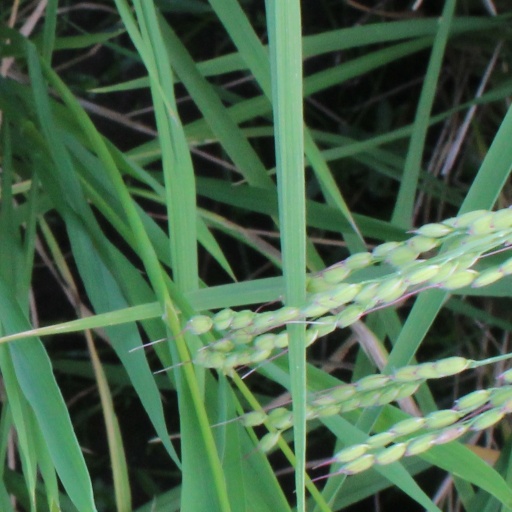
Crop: rice